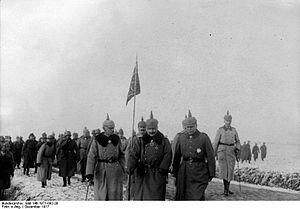
Georg Cornelius Adalbert von der Marwitz, né le 7 juillet 1856 et mort le 27 octobre 1929, est un General der Kavallerie de l'armée prussienne qui participe à la Première Guerre mondiale. À la tête du IIᵉ corps de cavalerie il participe aux premières phases de la guerre sur le front ouest. Il est ensuite transféré sur le front est où prend part à la seconde bataille des lacs de Mazurie en 1915. Georg von der Marwitz participe ensuite à l'arrêt de l'offensive Broussilov. Il est ensuite envoyé sur le front de l'ouest où il prend la direction de la IIᵉ armée allemande puis à partir du mois de septembre 1918 de la Vᵉ armée allemande jusqu'à la fin du conflit.